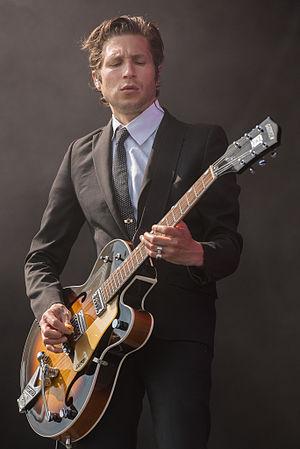
Interpol est un groupe de rock indépendant américain, originaire de New York.